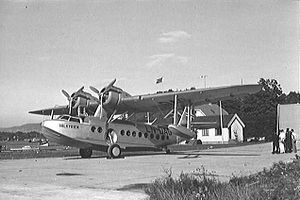
Gressholmen
En Sikorsky "Valkyrien" flyvebåd på Gressholmen sommeren 1936
Gressholmen er en ø i indre Oslofjord, nær Akersneset i Oslo centrum.